Lenny Randle

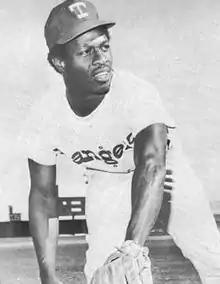
Randle in 1974

Leonard Shenoff Randle (February 12, 1949 – December 29, 2024) was an American professional baseball player. He played in Major League Baseball (MLB) for the Washington Senators/Texas Rangers franchise, New York Mets, New York Yankees, Chicago Cubs, and Seattle Mariners from 1971 to 1982. He also played in the Italian Baseball League. The National Baseball Hall of Fame wrote that "Randle may have seen more memorable moments than any other player of his era."